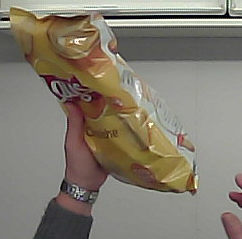
Product: lays_classic